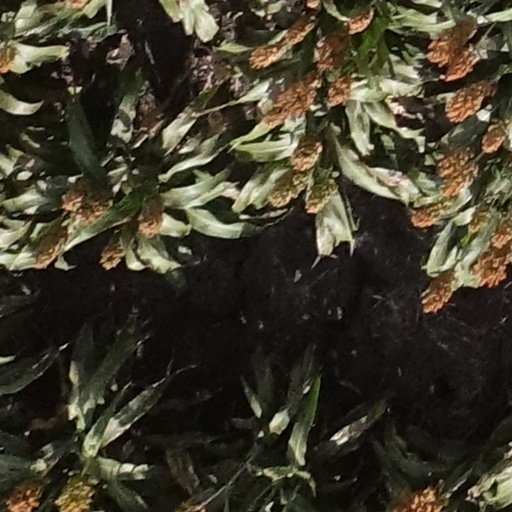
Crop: sorghum